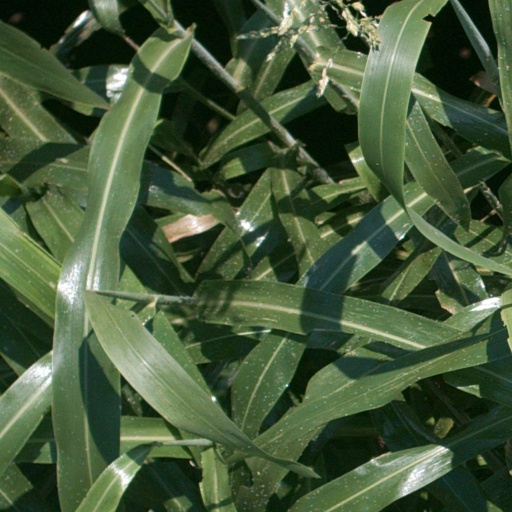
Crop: sorghum